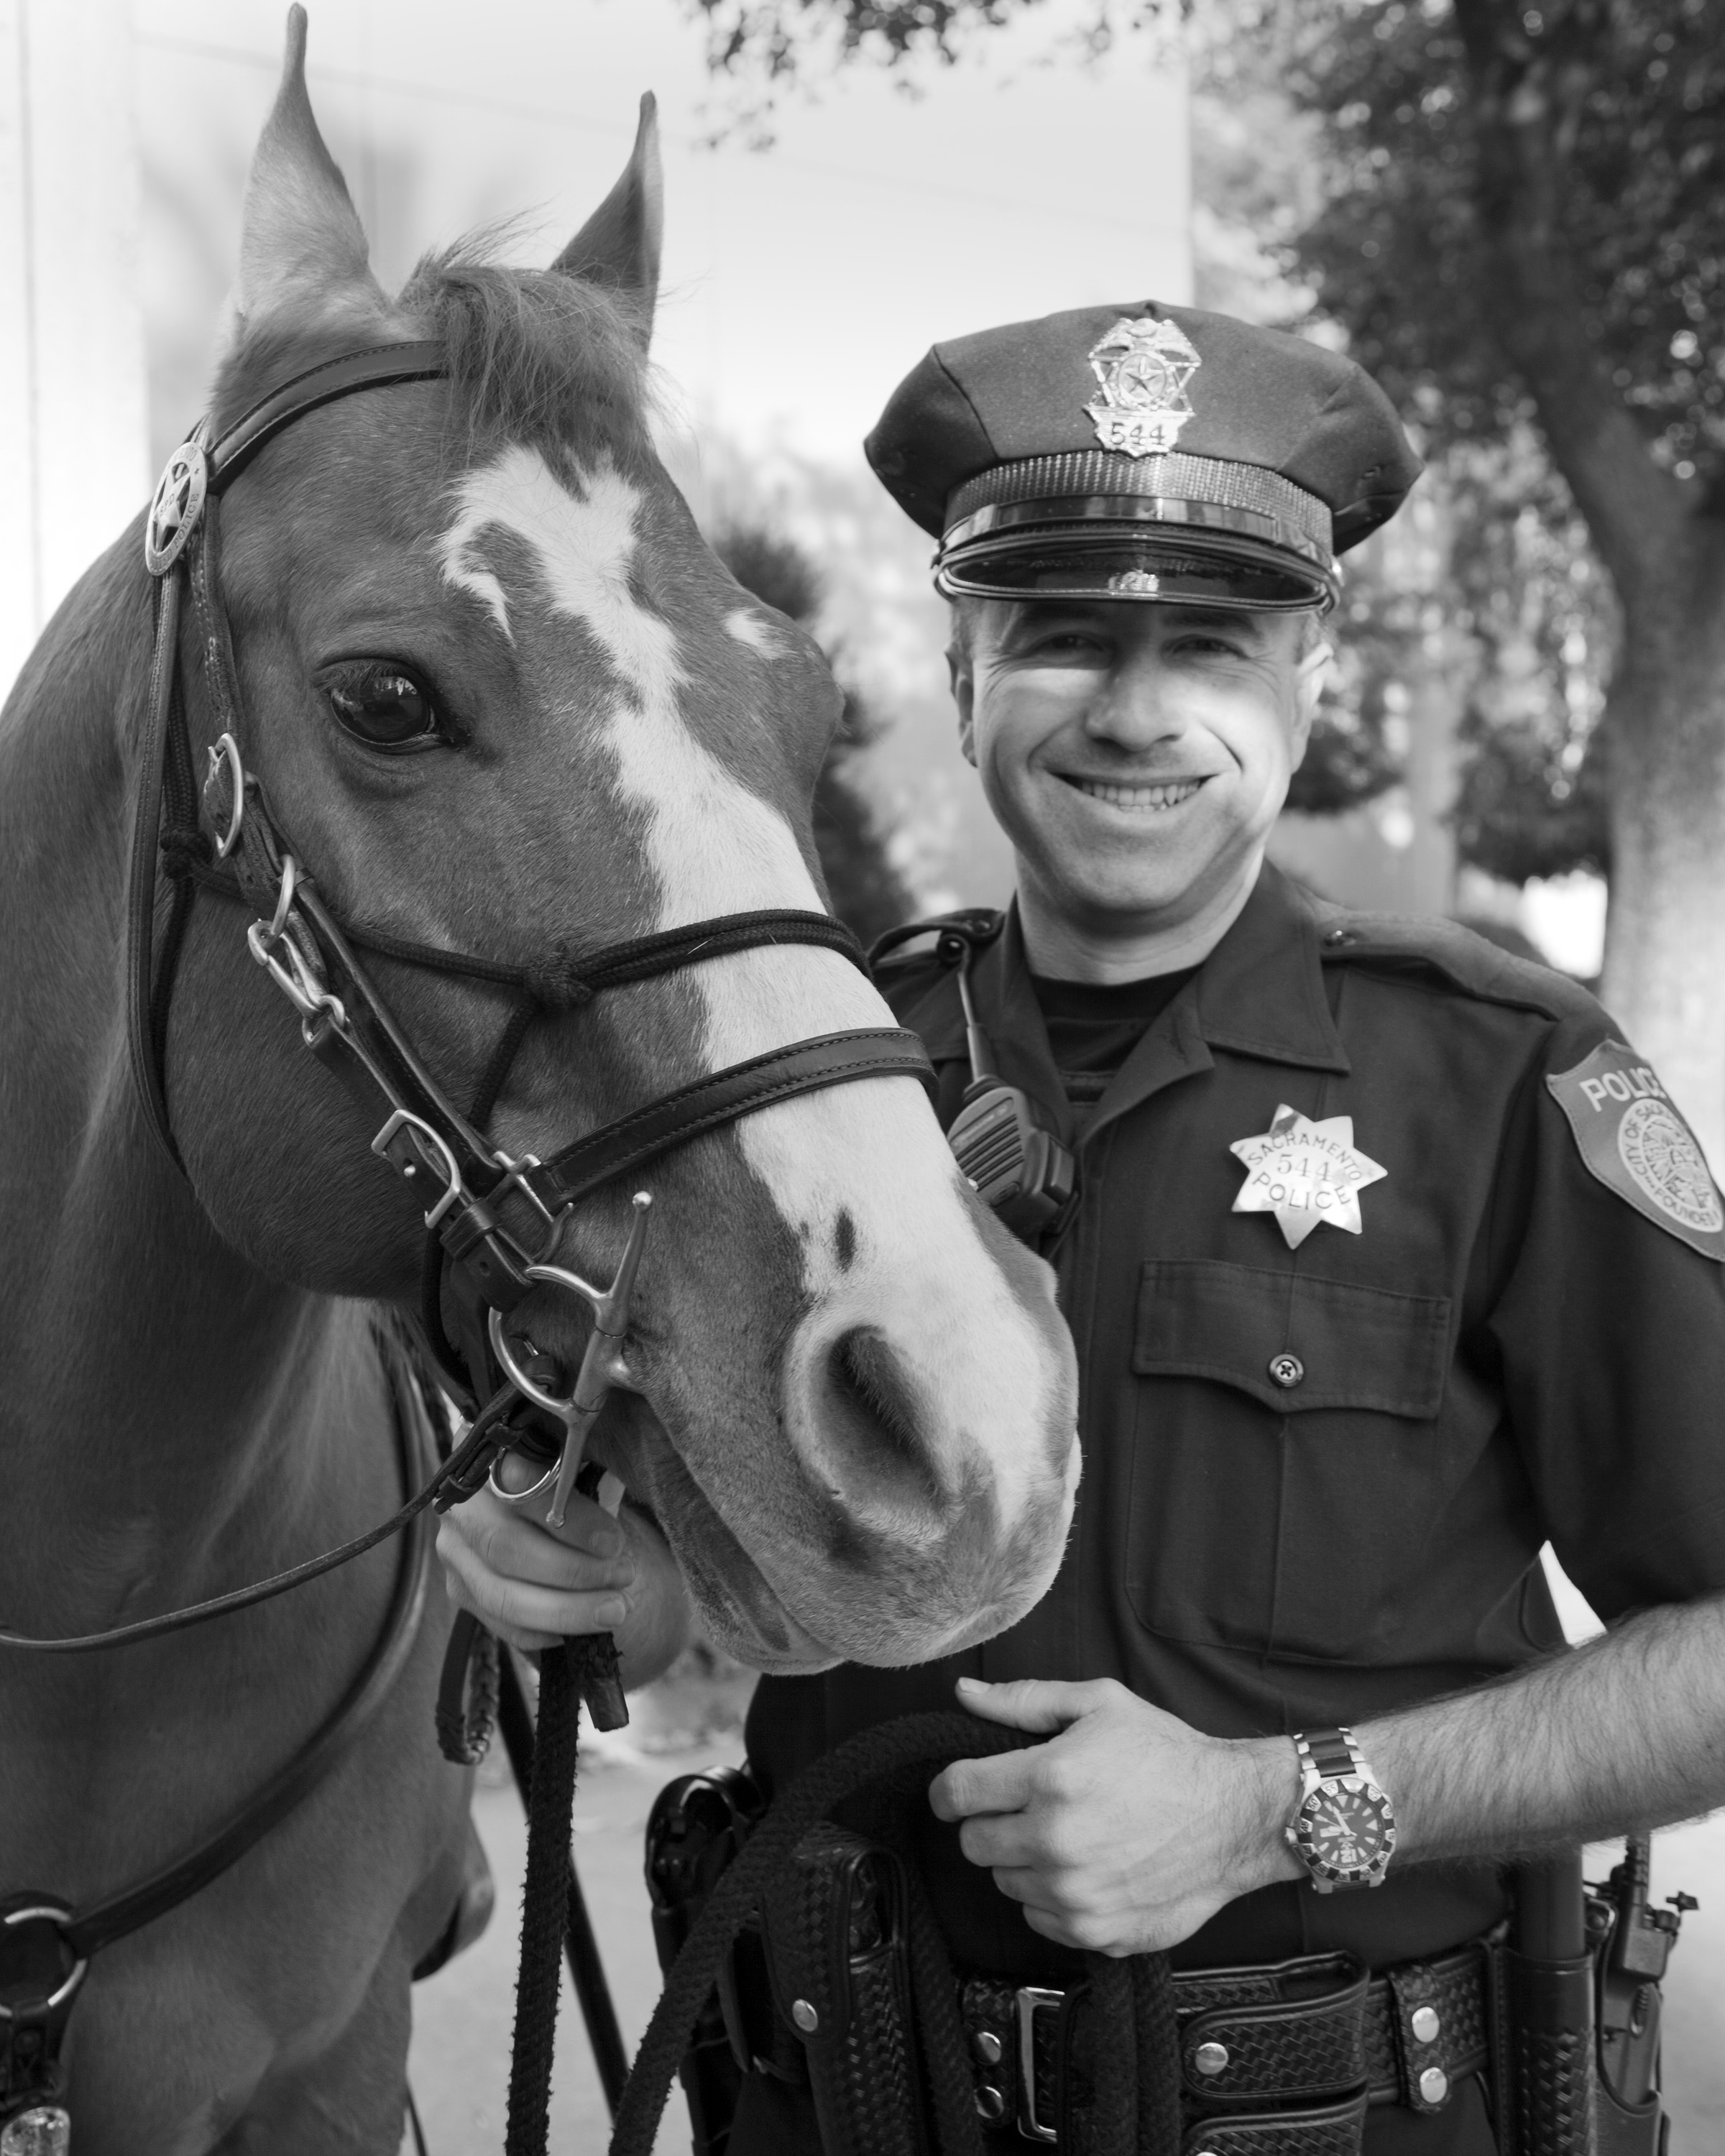
person, black and white, profession, black, monochrome, california, photograph, sacramento, thursday, monochrome photography